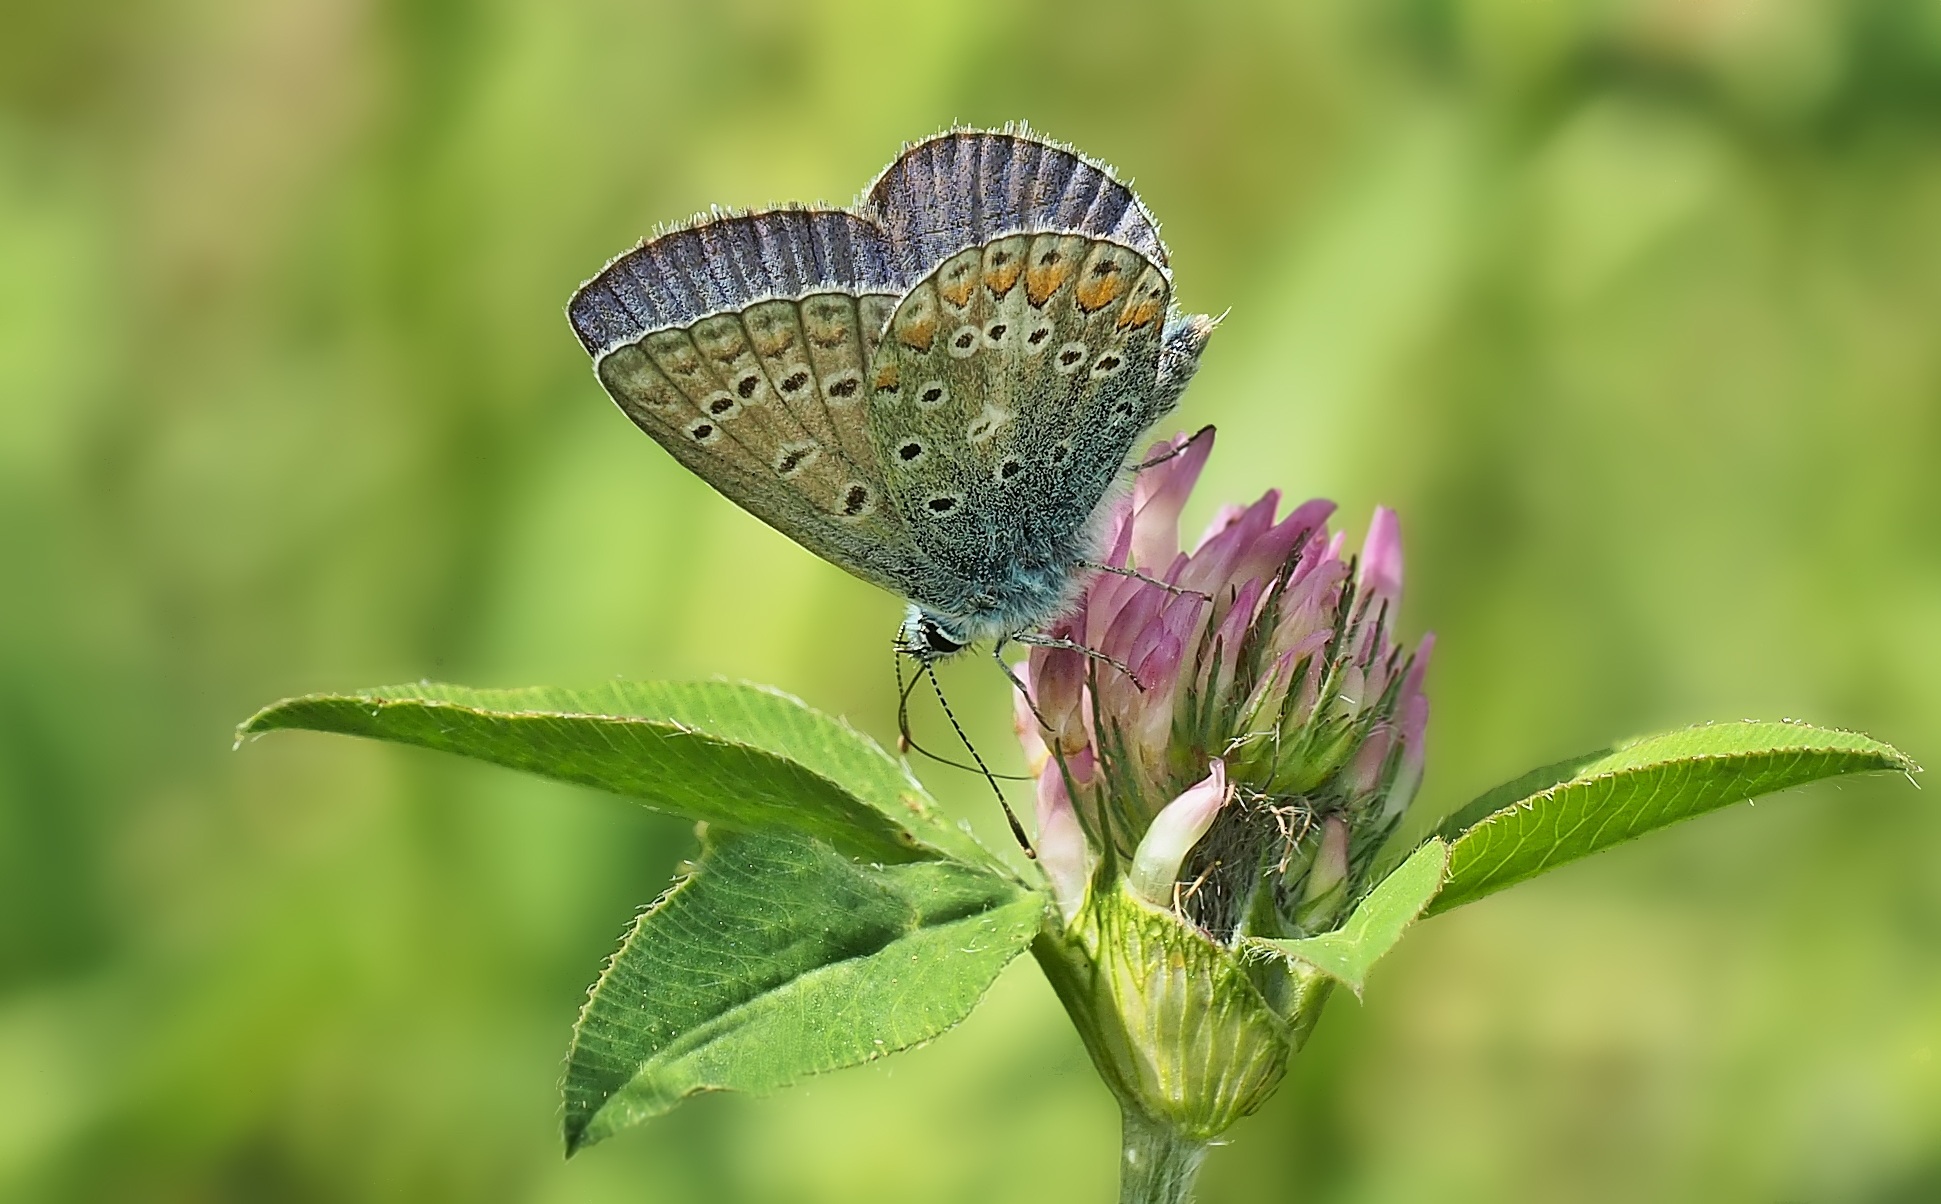
nature, meadow, prairie, flower, wildlife, live, insect, botany, butterfly, flora, fauna, invertebrate, wildflower, close up, nectar, pieridae, macro photography, pollinator, moths and butterflies, lycaenid, brush footed butterfly, colias